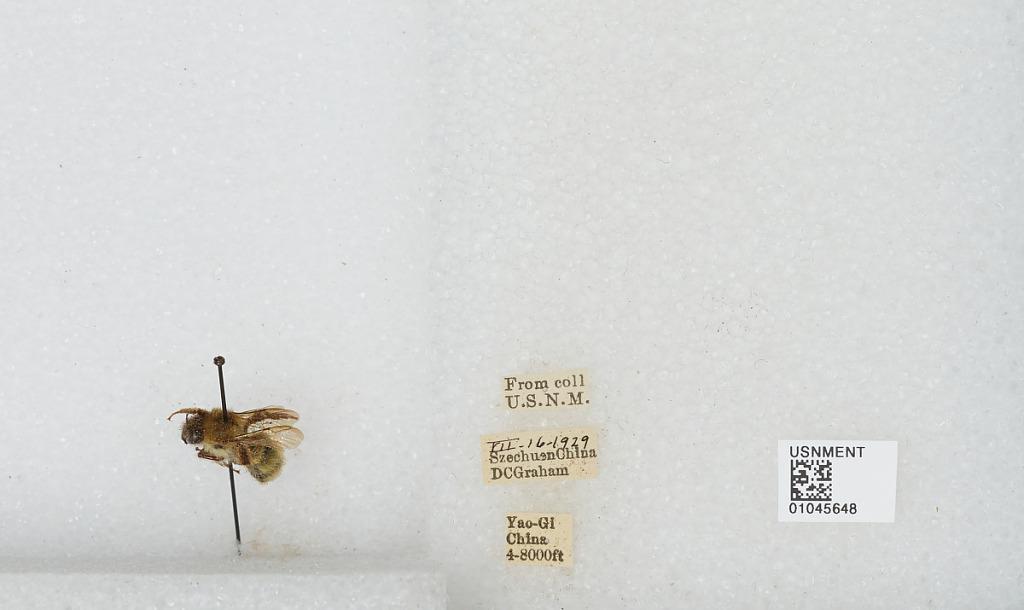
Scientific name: Bombus sp.
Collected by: D. Graham
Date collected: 1929-7-16
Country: China
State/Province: Sichuan
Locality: Yao-Gi